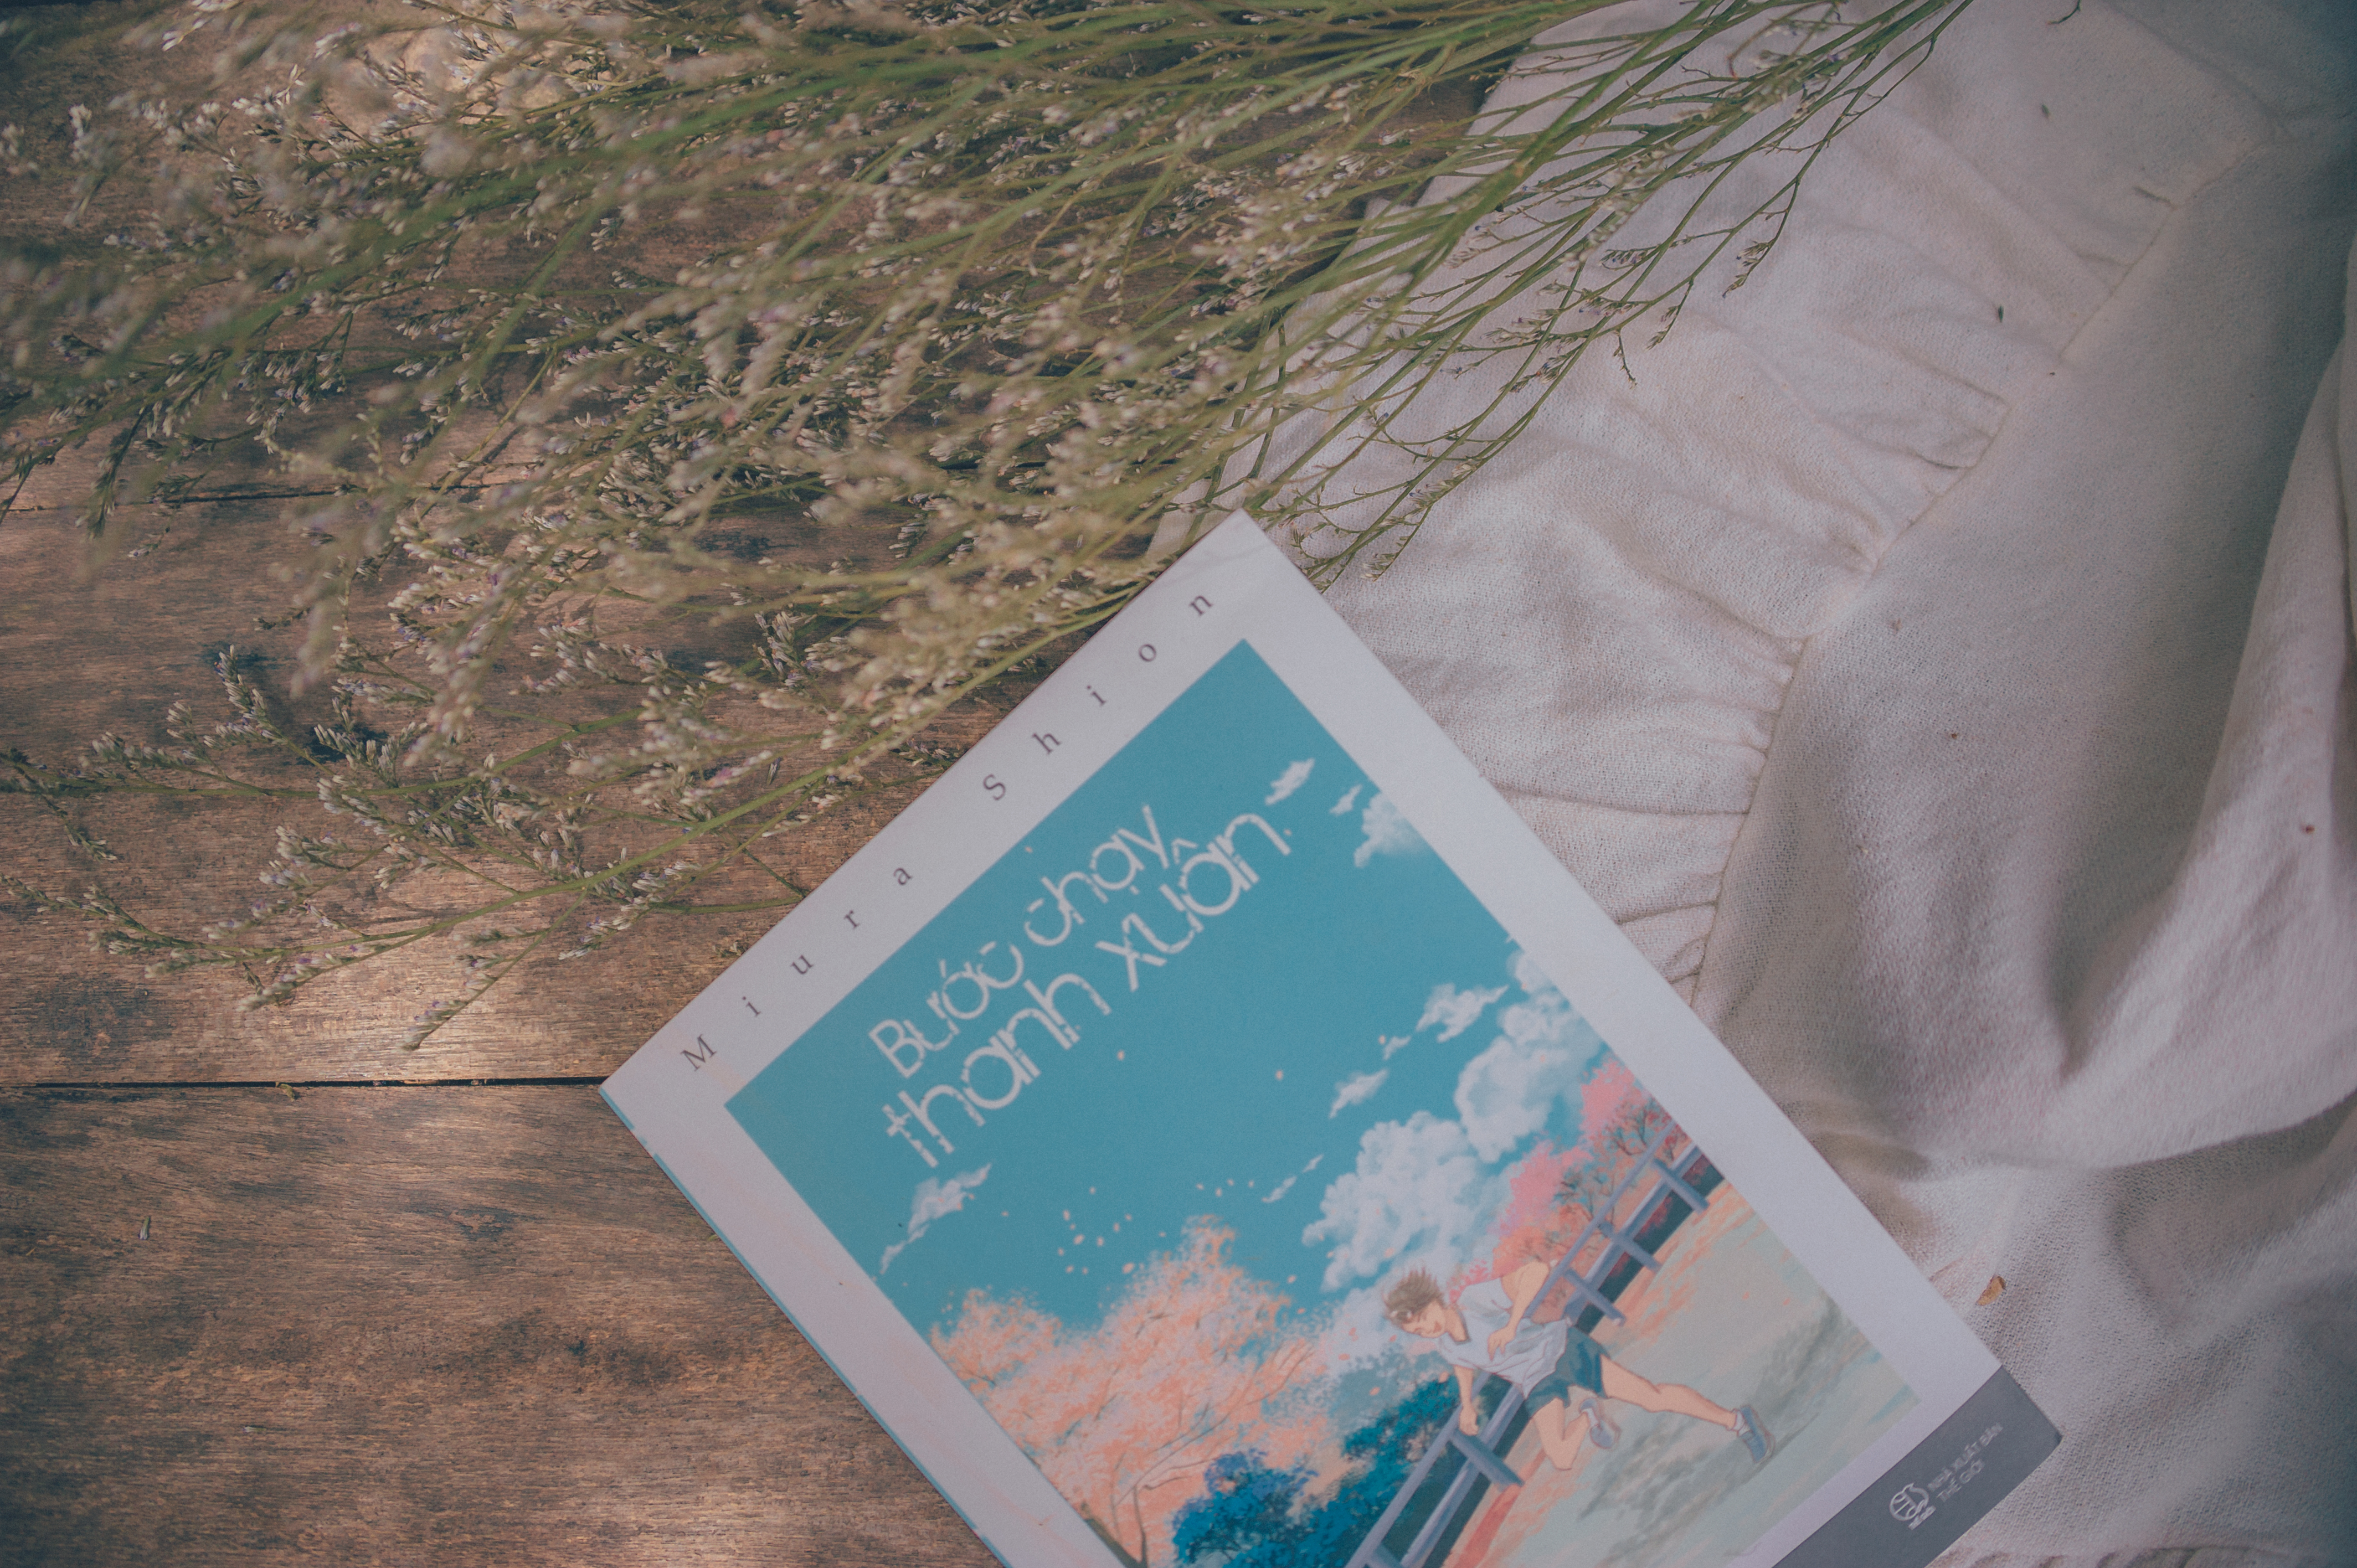
art, blue, text, font